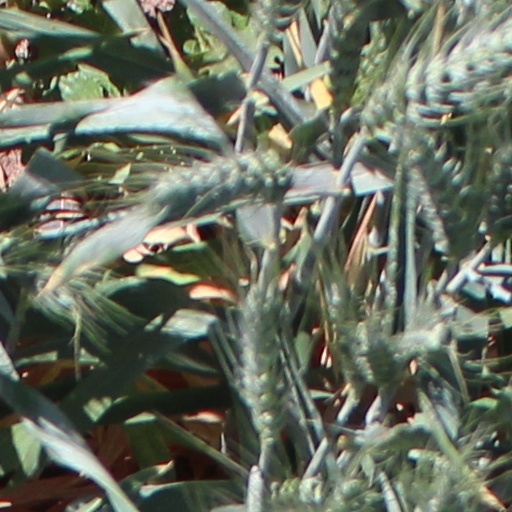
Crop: wheat